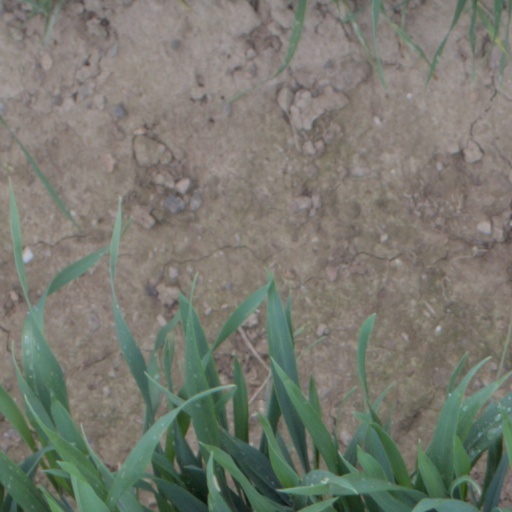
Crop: wheat